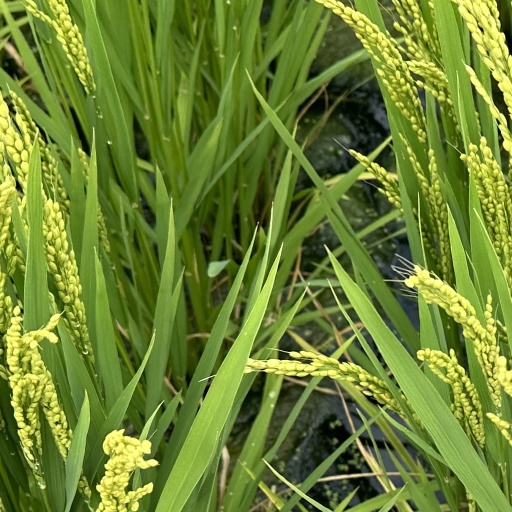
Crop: rice